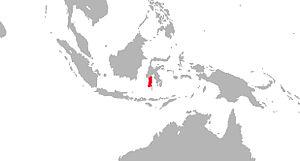
Le macaque maure est une espèce de primates de la famille des Cercopithecidae.